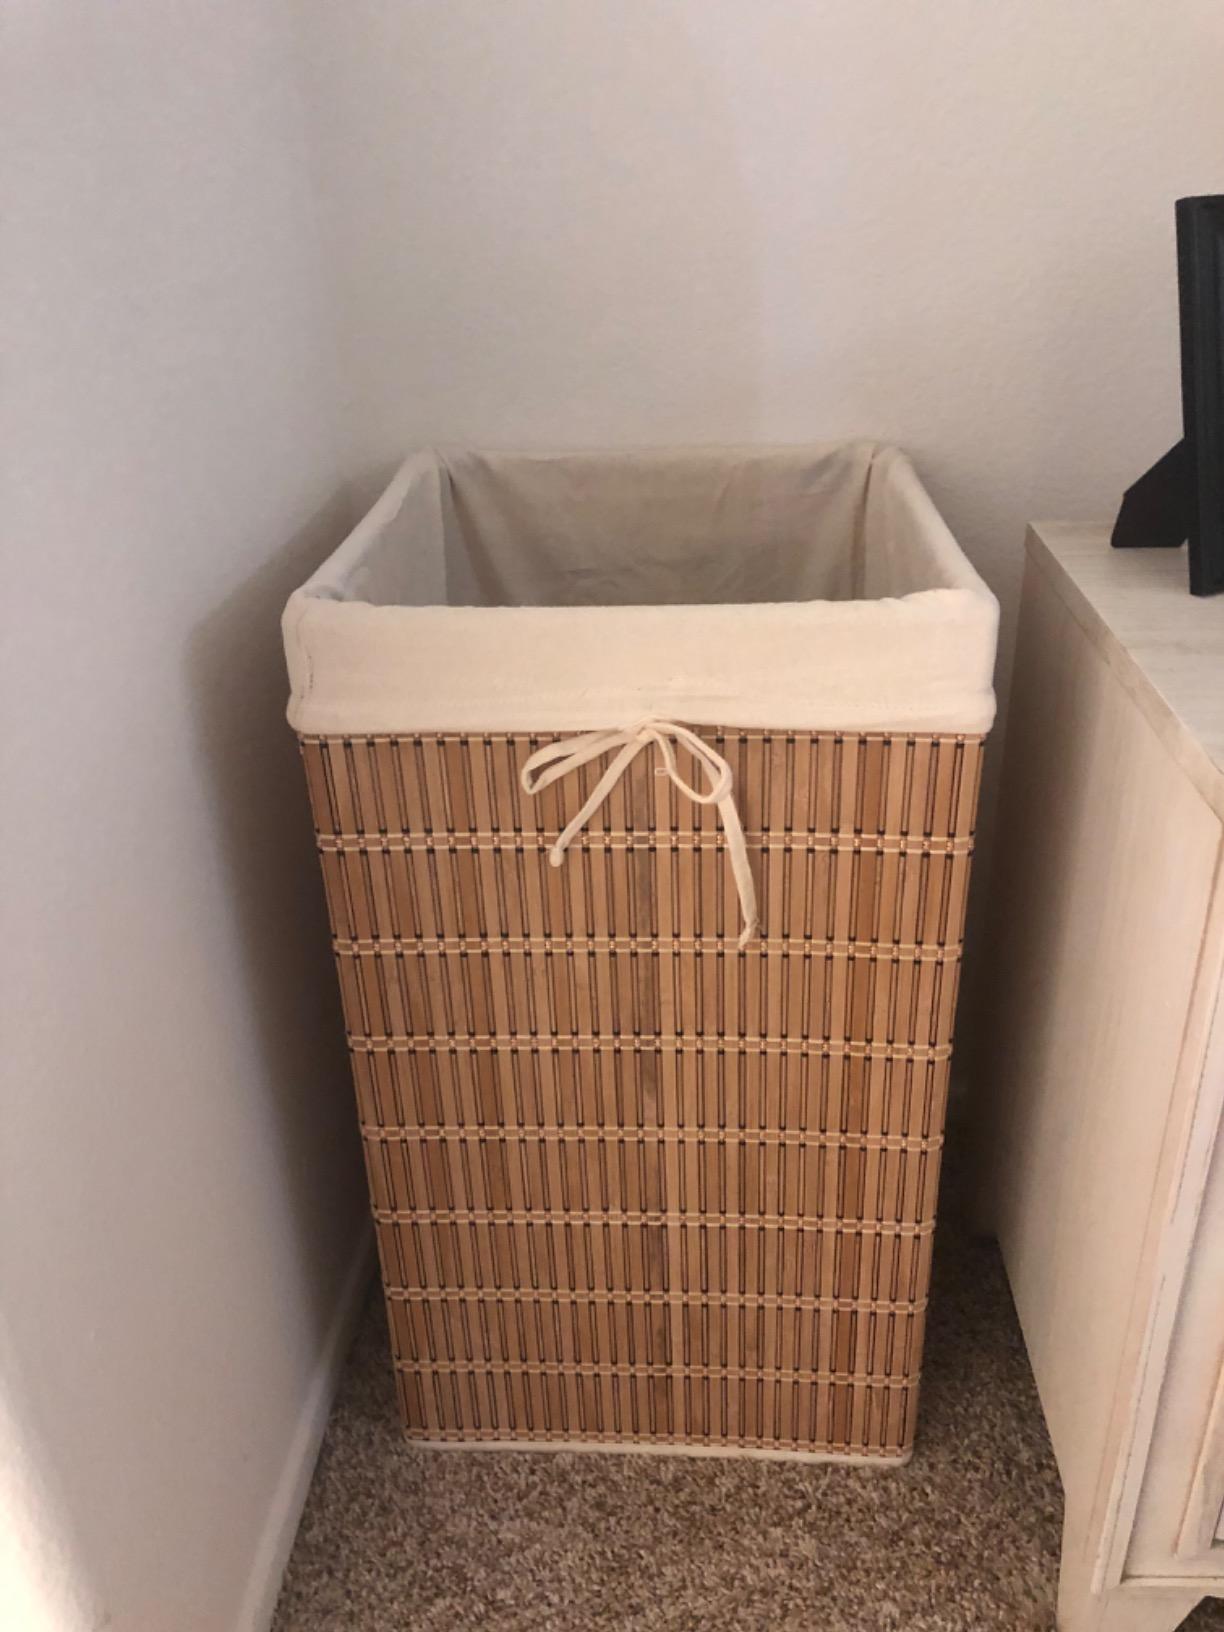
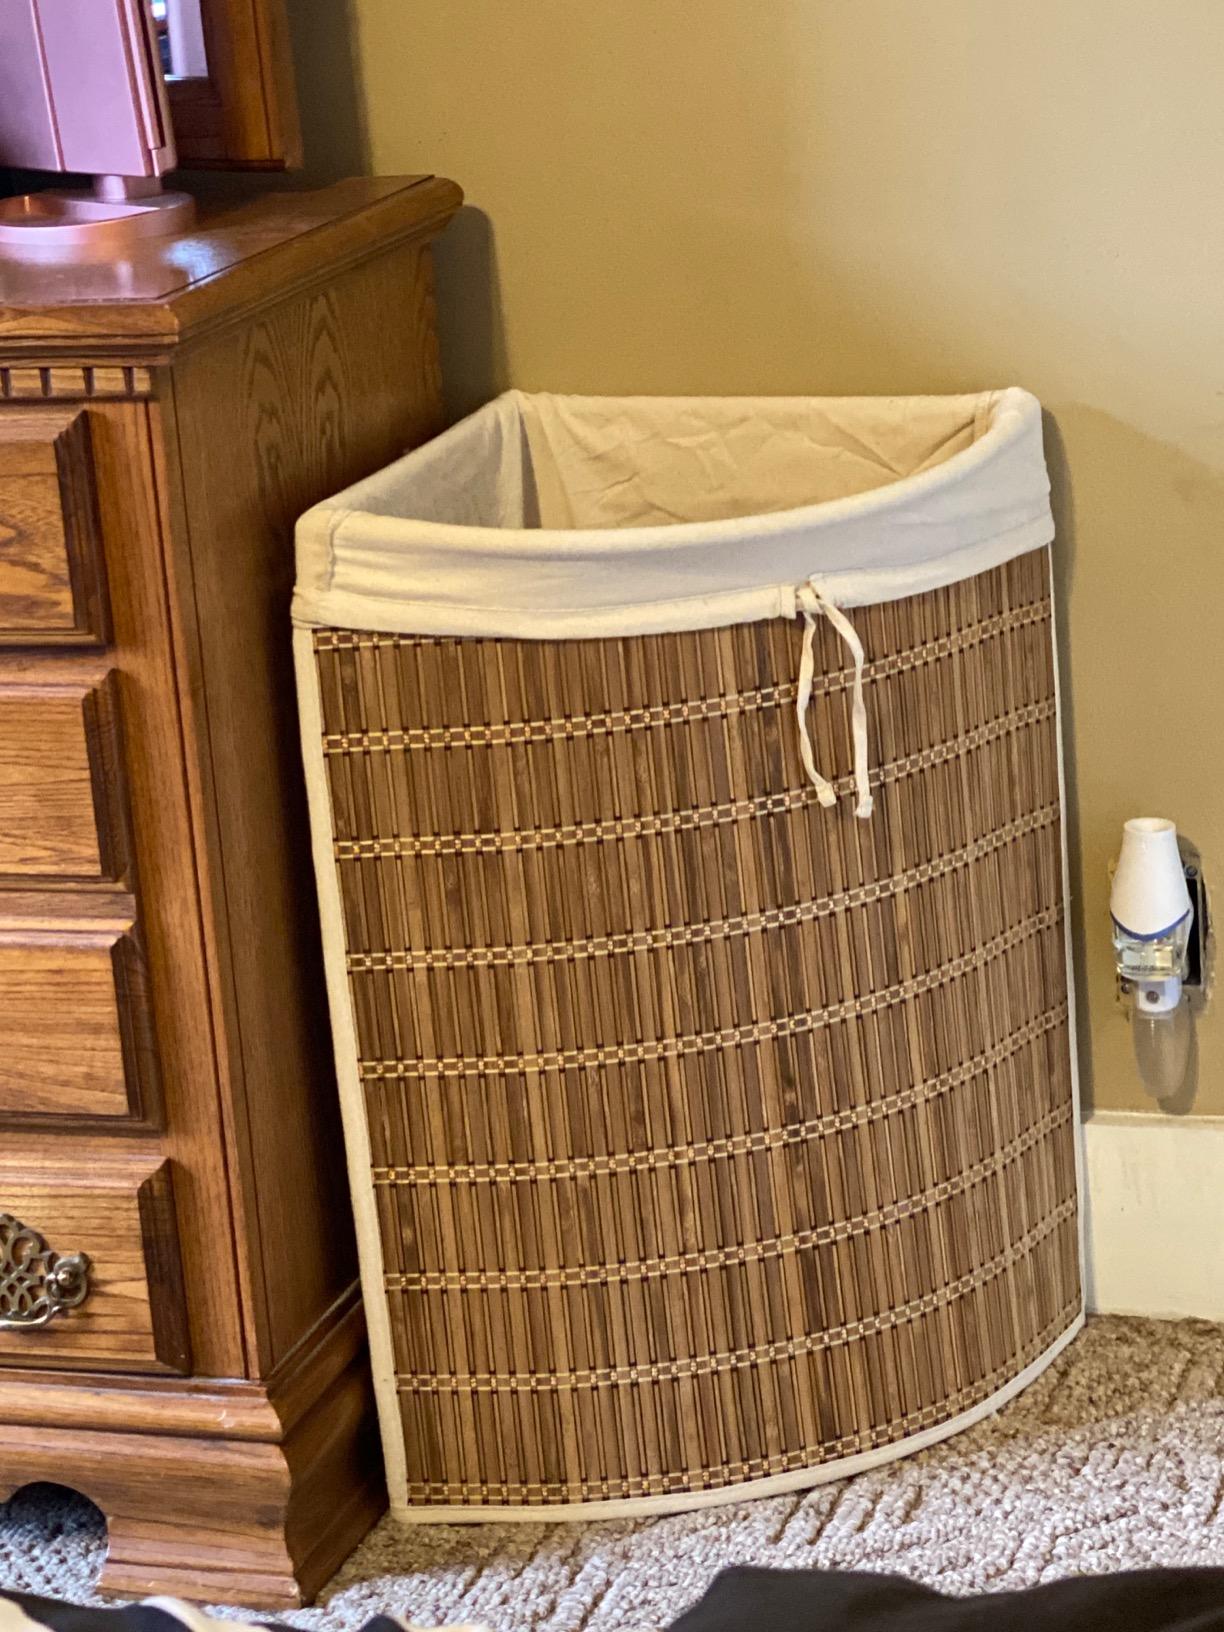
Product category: items_hamper
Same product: no